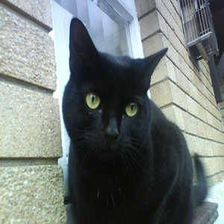
Species: cat
Breed: Bombay